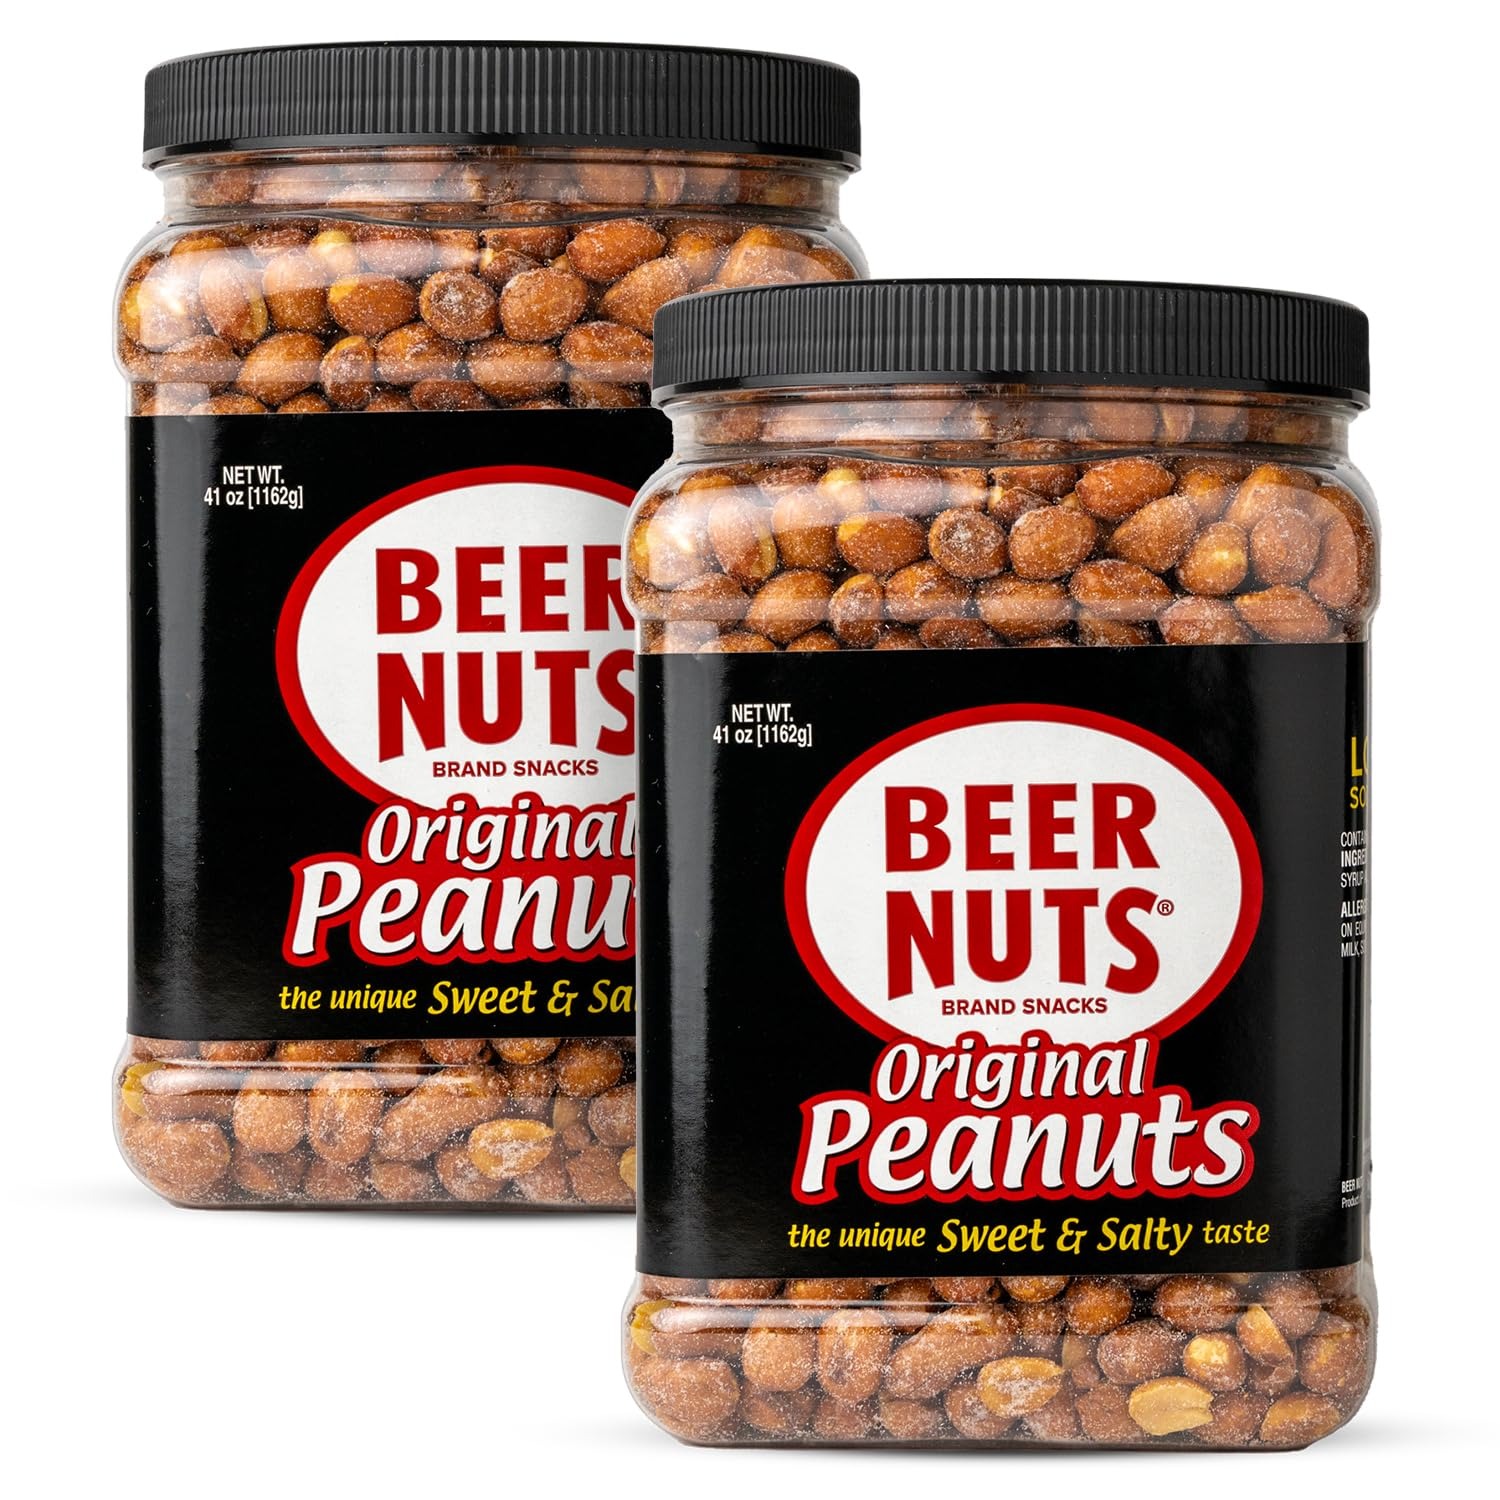
Item Name: BEER NUTS Original Peanuts - Sweet & Salty Bar Nuts - Gluten Free, Kosher, Low Sodium Peanut Snacks Made In The USA - 41oz Family Size Resealable Jar (Pack of 2)
Bullet Point 1: Our Sweet And Salty Secret Recipe - Our most recognized product. A glass of cold suds. Like every superhero duo, BEER NUTS Original Peanuts and your favorite brew are an unstoppable team.
Bullet Point 2: Besides The Fantastic Taste, Nuts Are Great - Nuts are an excellent source of protein, fiber, vitamin E, magnesium, zinc, selenium, copper, potassium, phosphorus, zinc, biotin, riboflavin, niacin, and iron. Nuts contain no cholesterol. They are high in protein, and are very low in saturated fats and sodium. Additionally our nuts are gluten free and Kosher.
Bullet Point 3: Resealable Container - BEER NUTS Original Peanuts are packaged in a convenient resealable jar that locks in freshness. A great choice for party mix snacks. Better grab a few and stock the bar.
Bullet Point 4: A Snack For Every Tastebud - Not your average roasted peanuts. Our BEER NUTS Original Peanuts has a unique flavor. Additionally, BEER NUTS has a range of products with a variety of flavor choices including spicy, sweet, salty, wasabi, cheesy, nutty, chocolatey, and many more! These pantry snacks are available in many sizes, including travel size and bulk. With so many options everyone can find something they enjoy!
Bullet Point 5: Made In The USA - BEER NUTS have been produced in America for more than half a century! We produce all BEER NUTS products at our 100,000 square-foot facility in Bloomington, Illinois. An American icon, since 1953. We think you’ll agree that the unique sweet & salty taste continues to be beer’s best match.
Product Description: Our sweet and salty secret recipe. A glass of cold suds. Like every superhero duo, BEER NUTS Original Peanuts and your favorite brew are an unstoppable team. You'll be the party hero and bar VIP with this snackable miracle. It's resealable in case you have leftovers, but let's be honest: you won't. Better grab a few and stock the bar.
Value: 82.0
Unit: Ounce

Price: 36.295